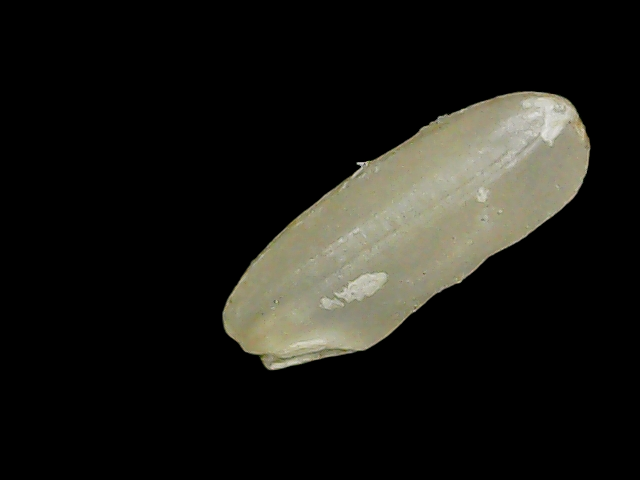
Rice variety: Binadhan11